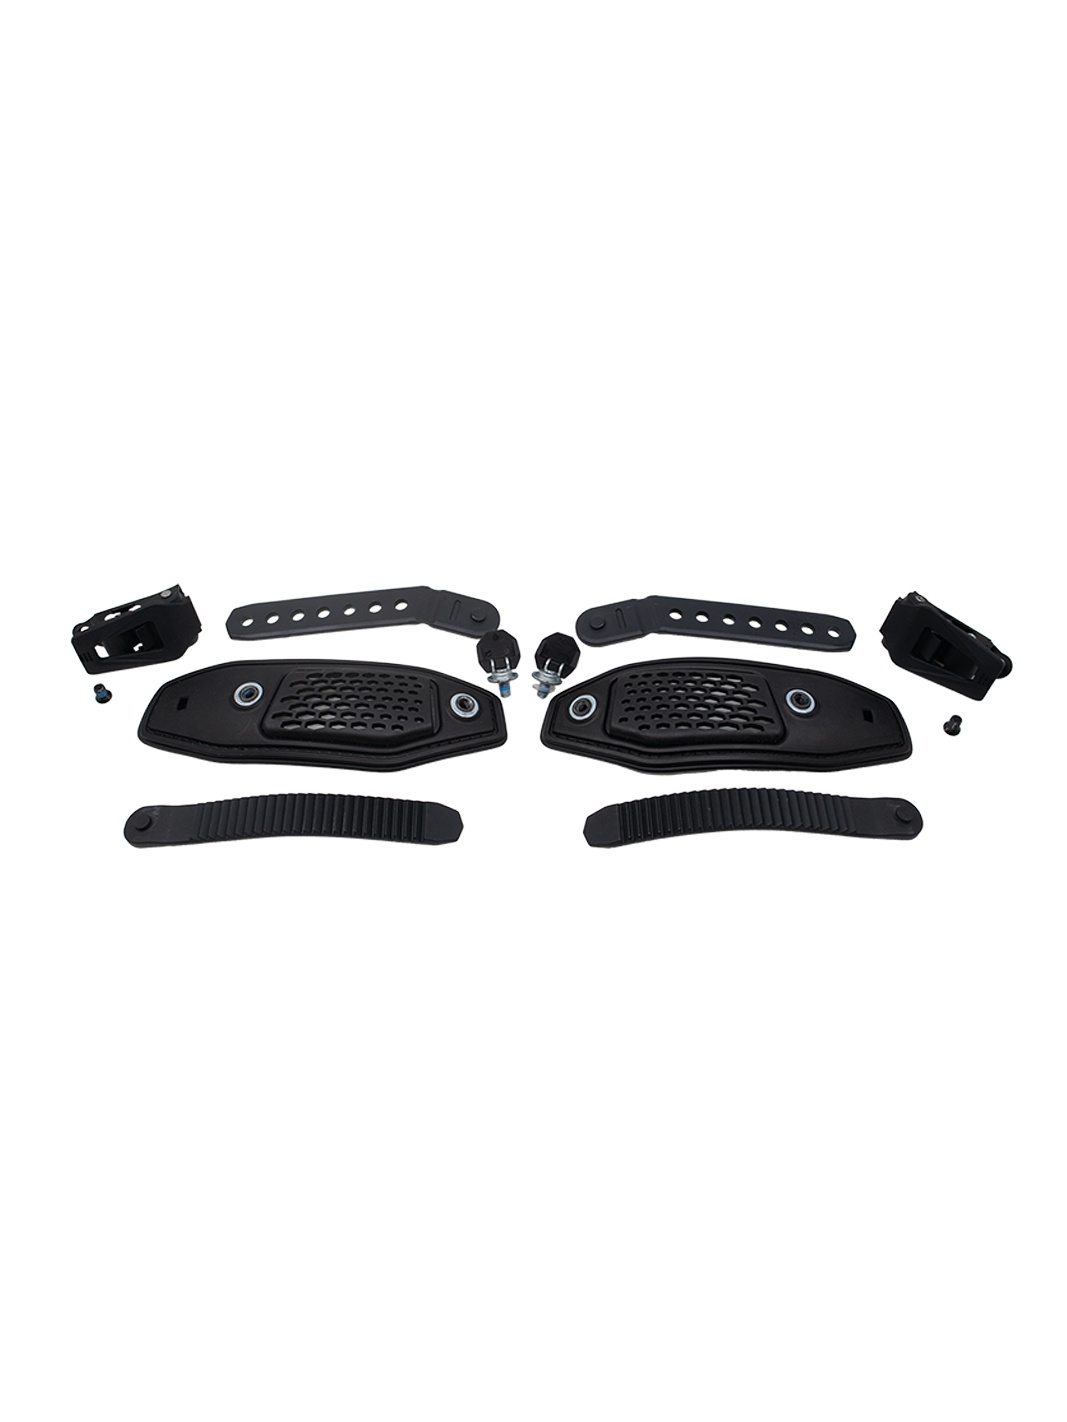
3D Pro-Grip Toe Strap
1* Pair of Pro-grip toe strap + Buckle + Ladder + connector + hardware
Brand: YES®
Category: Sporting Goods > Outdoor Recreation > Climbing > Climbing Apparel & Accessories > Climbing Shoes